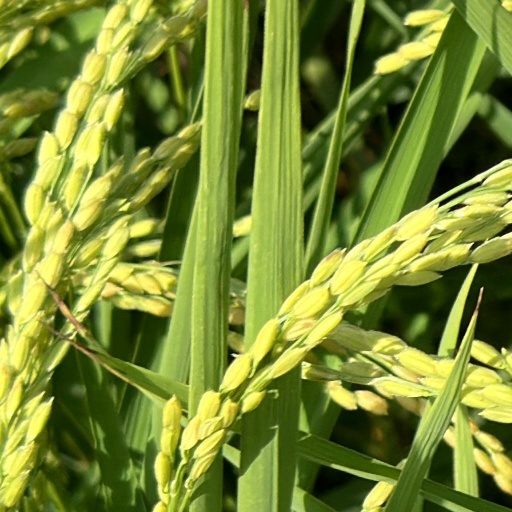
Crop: rice